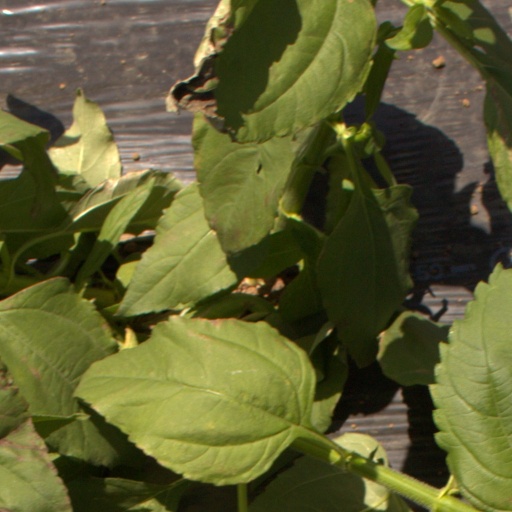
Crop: Jerusalem artichoke